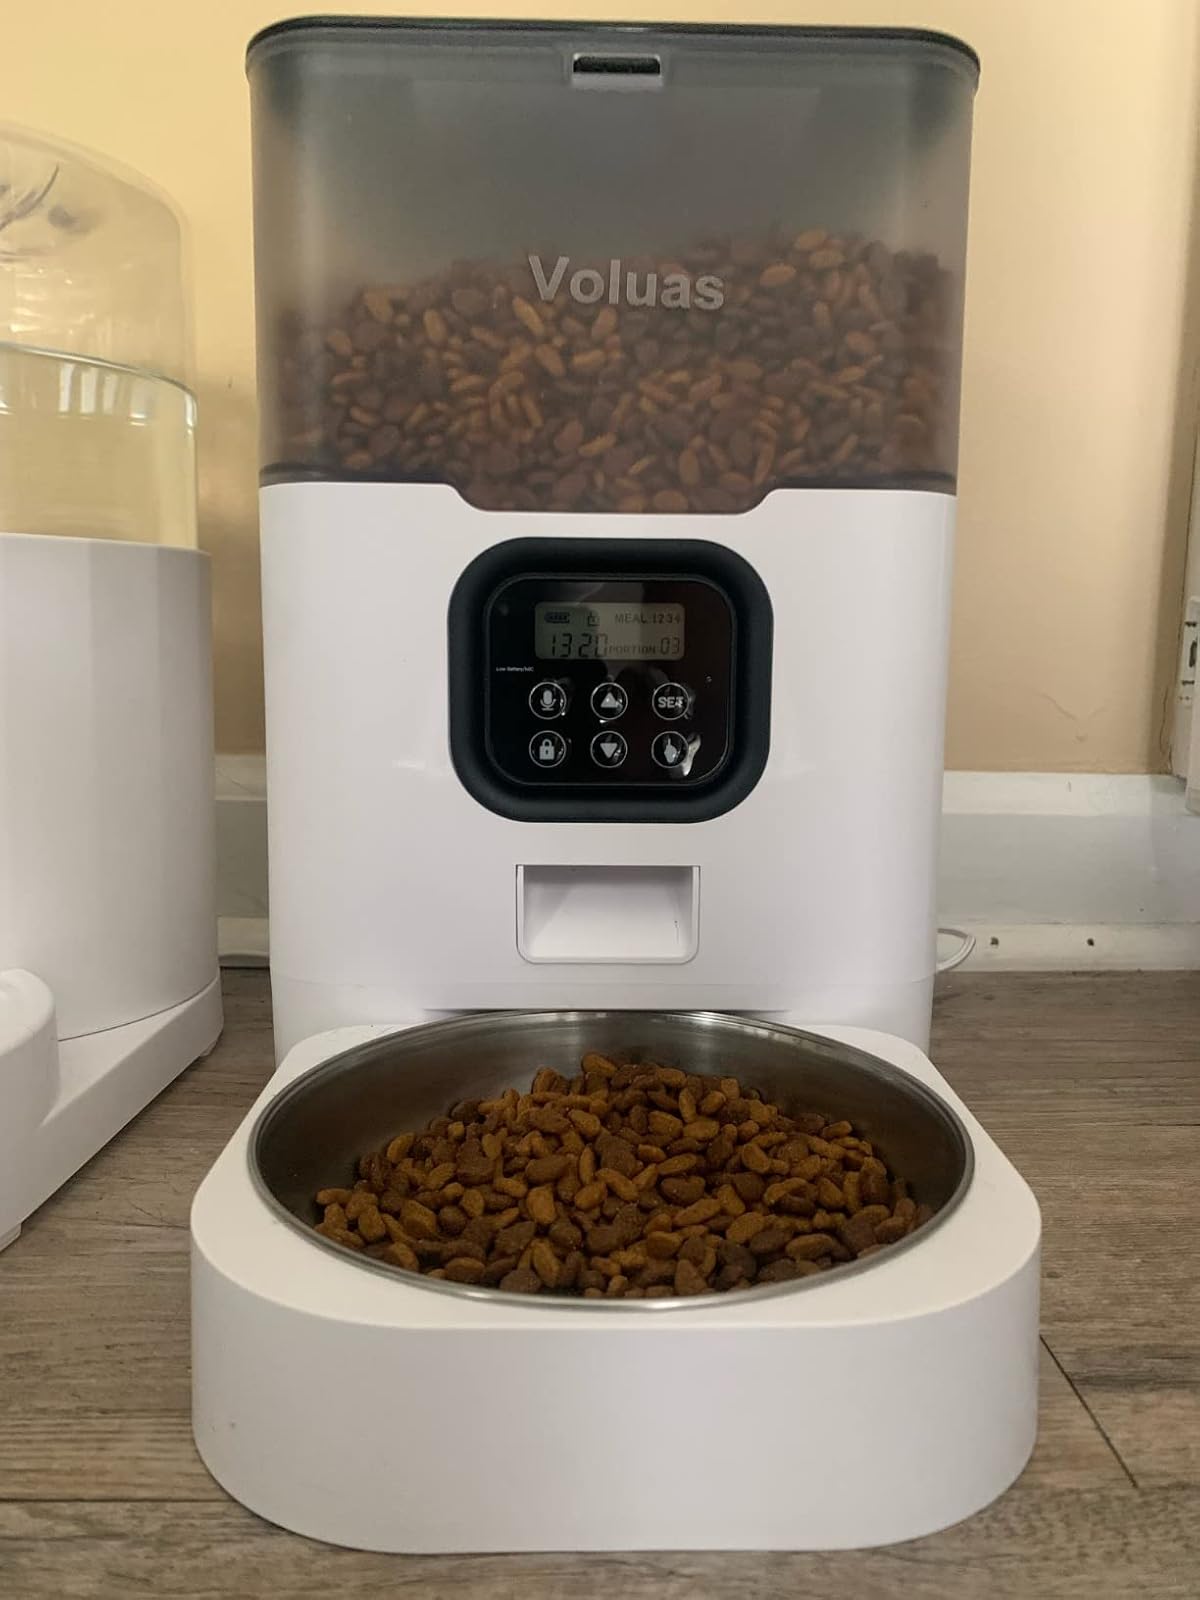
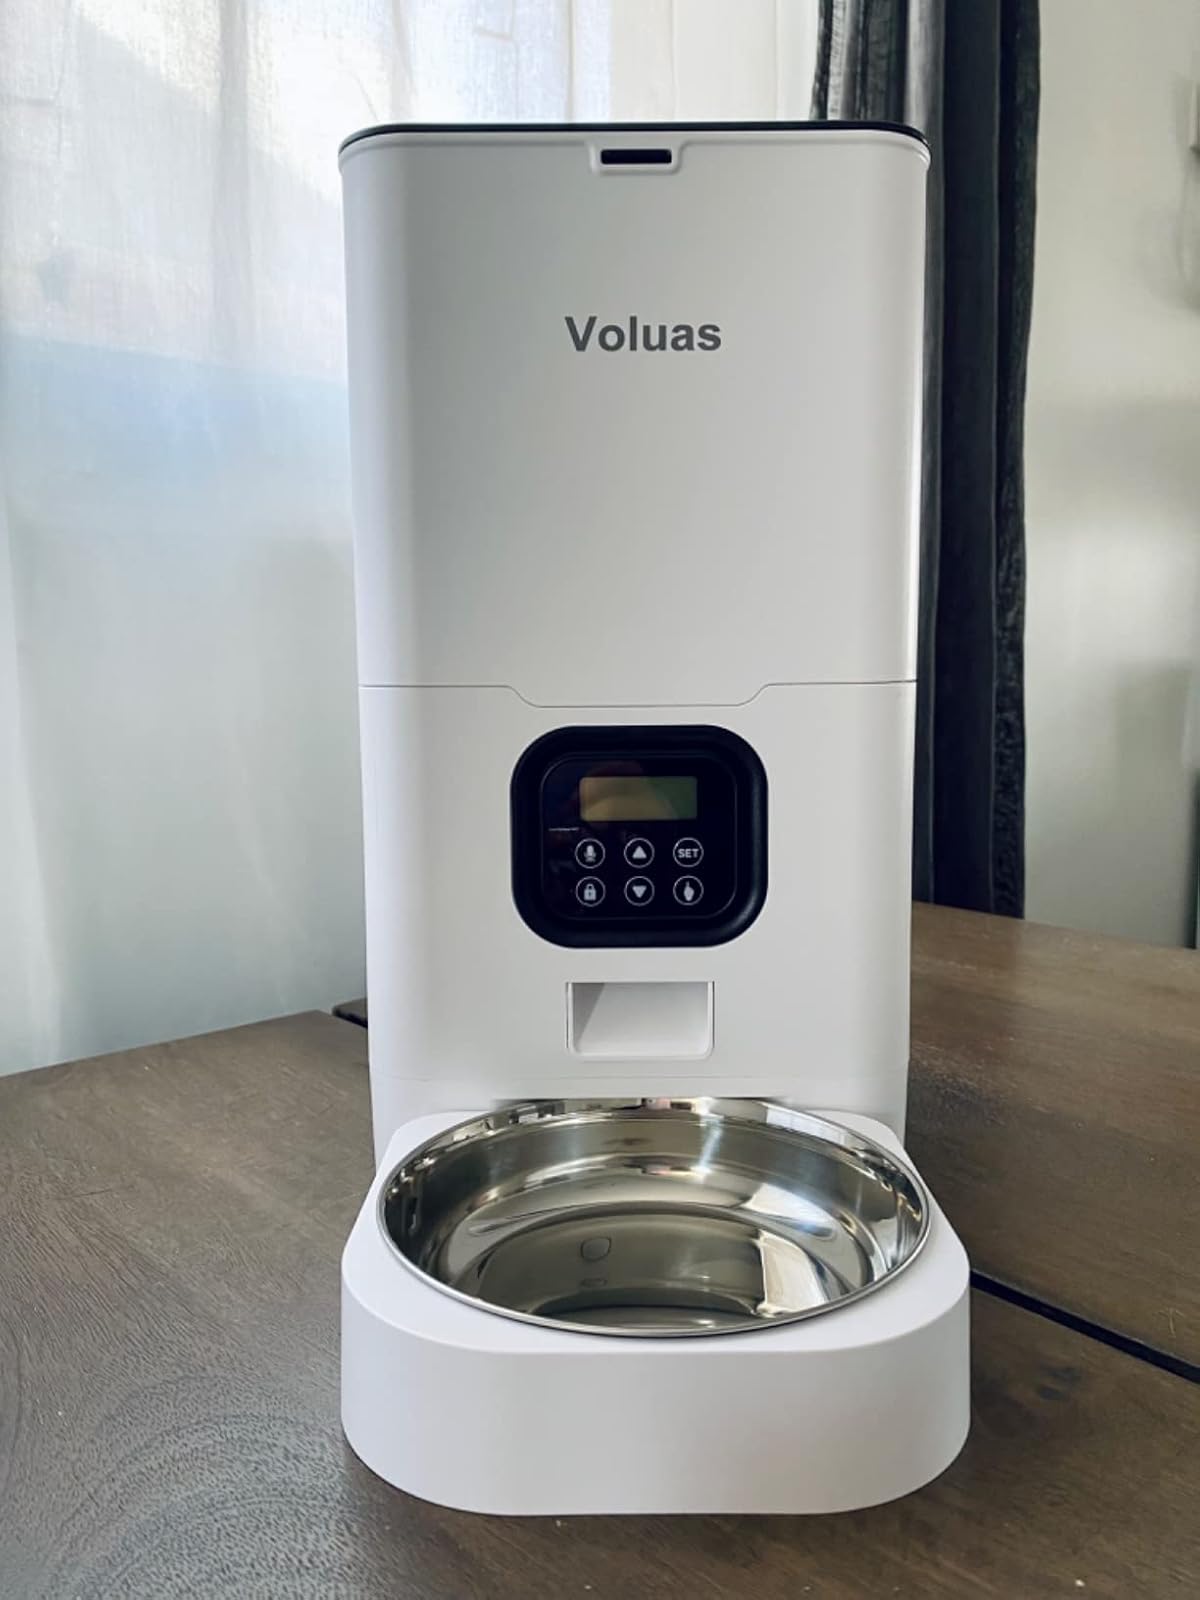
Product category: items_feeder
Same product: no